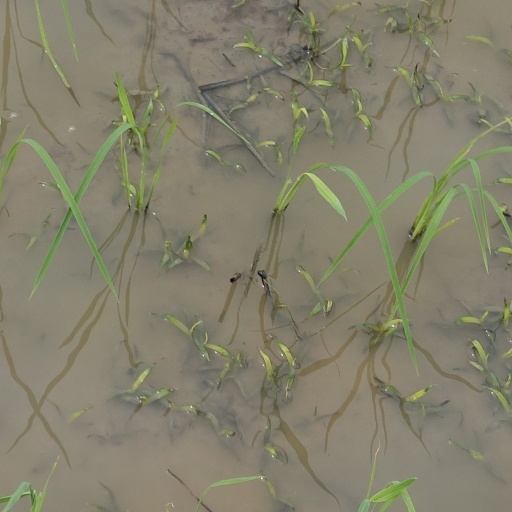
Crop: rice